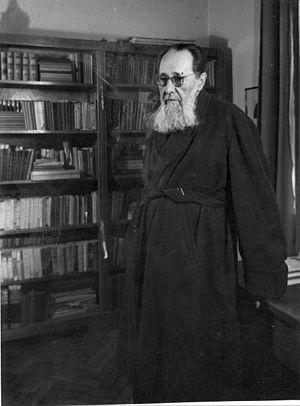
Ion Agârbiceanu, né le 12 septembre 1882 à Szászcsanád en Autriche-Hongrie et mort le 28 mai 1963 à Cluj, est un prêtre grec-catholique, écrivain, journaliste, homme politique et théologien roumain, militant pour le rattachement de la Transylvanie austro-hongroise à la Roumanie.